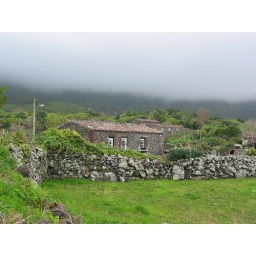
Separated by rock walls, the little houses sit in fields of green